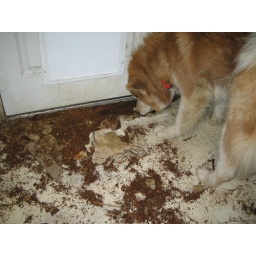
doggie-excavated hole in kitchen floor